Oldsmobile 88

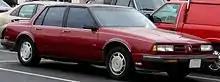
1990-91 Oldsmobile Eighty Eight Royale sedan

For 1973, wider and lower split waterfall grilles flanked a new federally mandated front bumper on all Delta 88 models and larger one-piece rounded rectangular taillights replaced the four-segmented lights of 1972. Engine offerings included a standard 350 Rocket V8 with two-barrel carburetor (150 net horsepower) or optional 455 Rocket V8 with four-barrel carburetion and with single exhaust or with dual exhausts. Model offerings were the same as 1972 with the Delta 88 Royale series now including the sole Olds convertible offering following the demise of the intermediate Cutlass Supreme convertible after 1972.